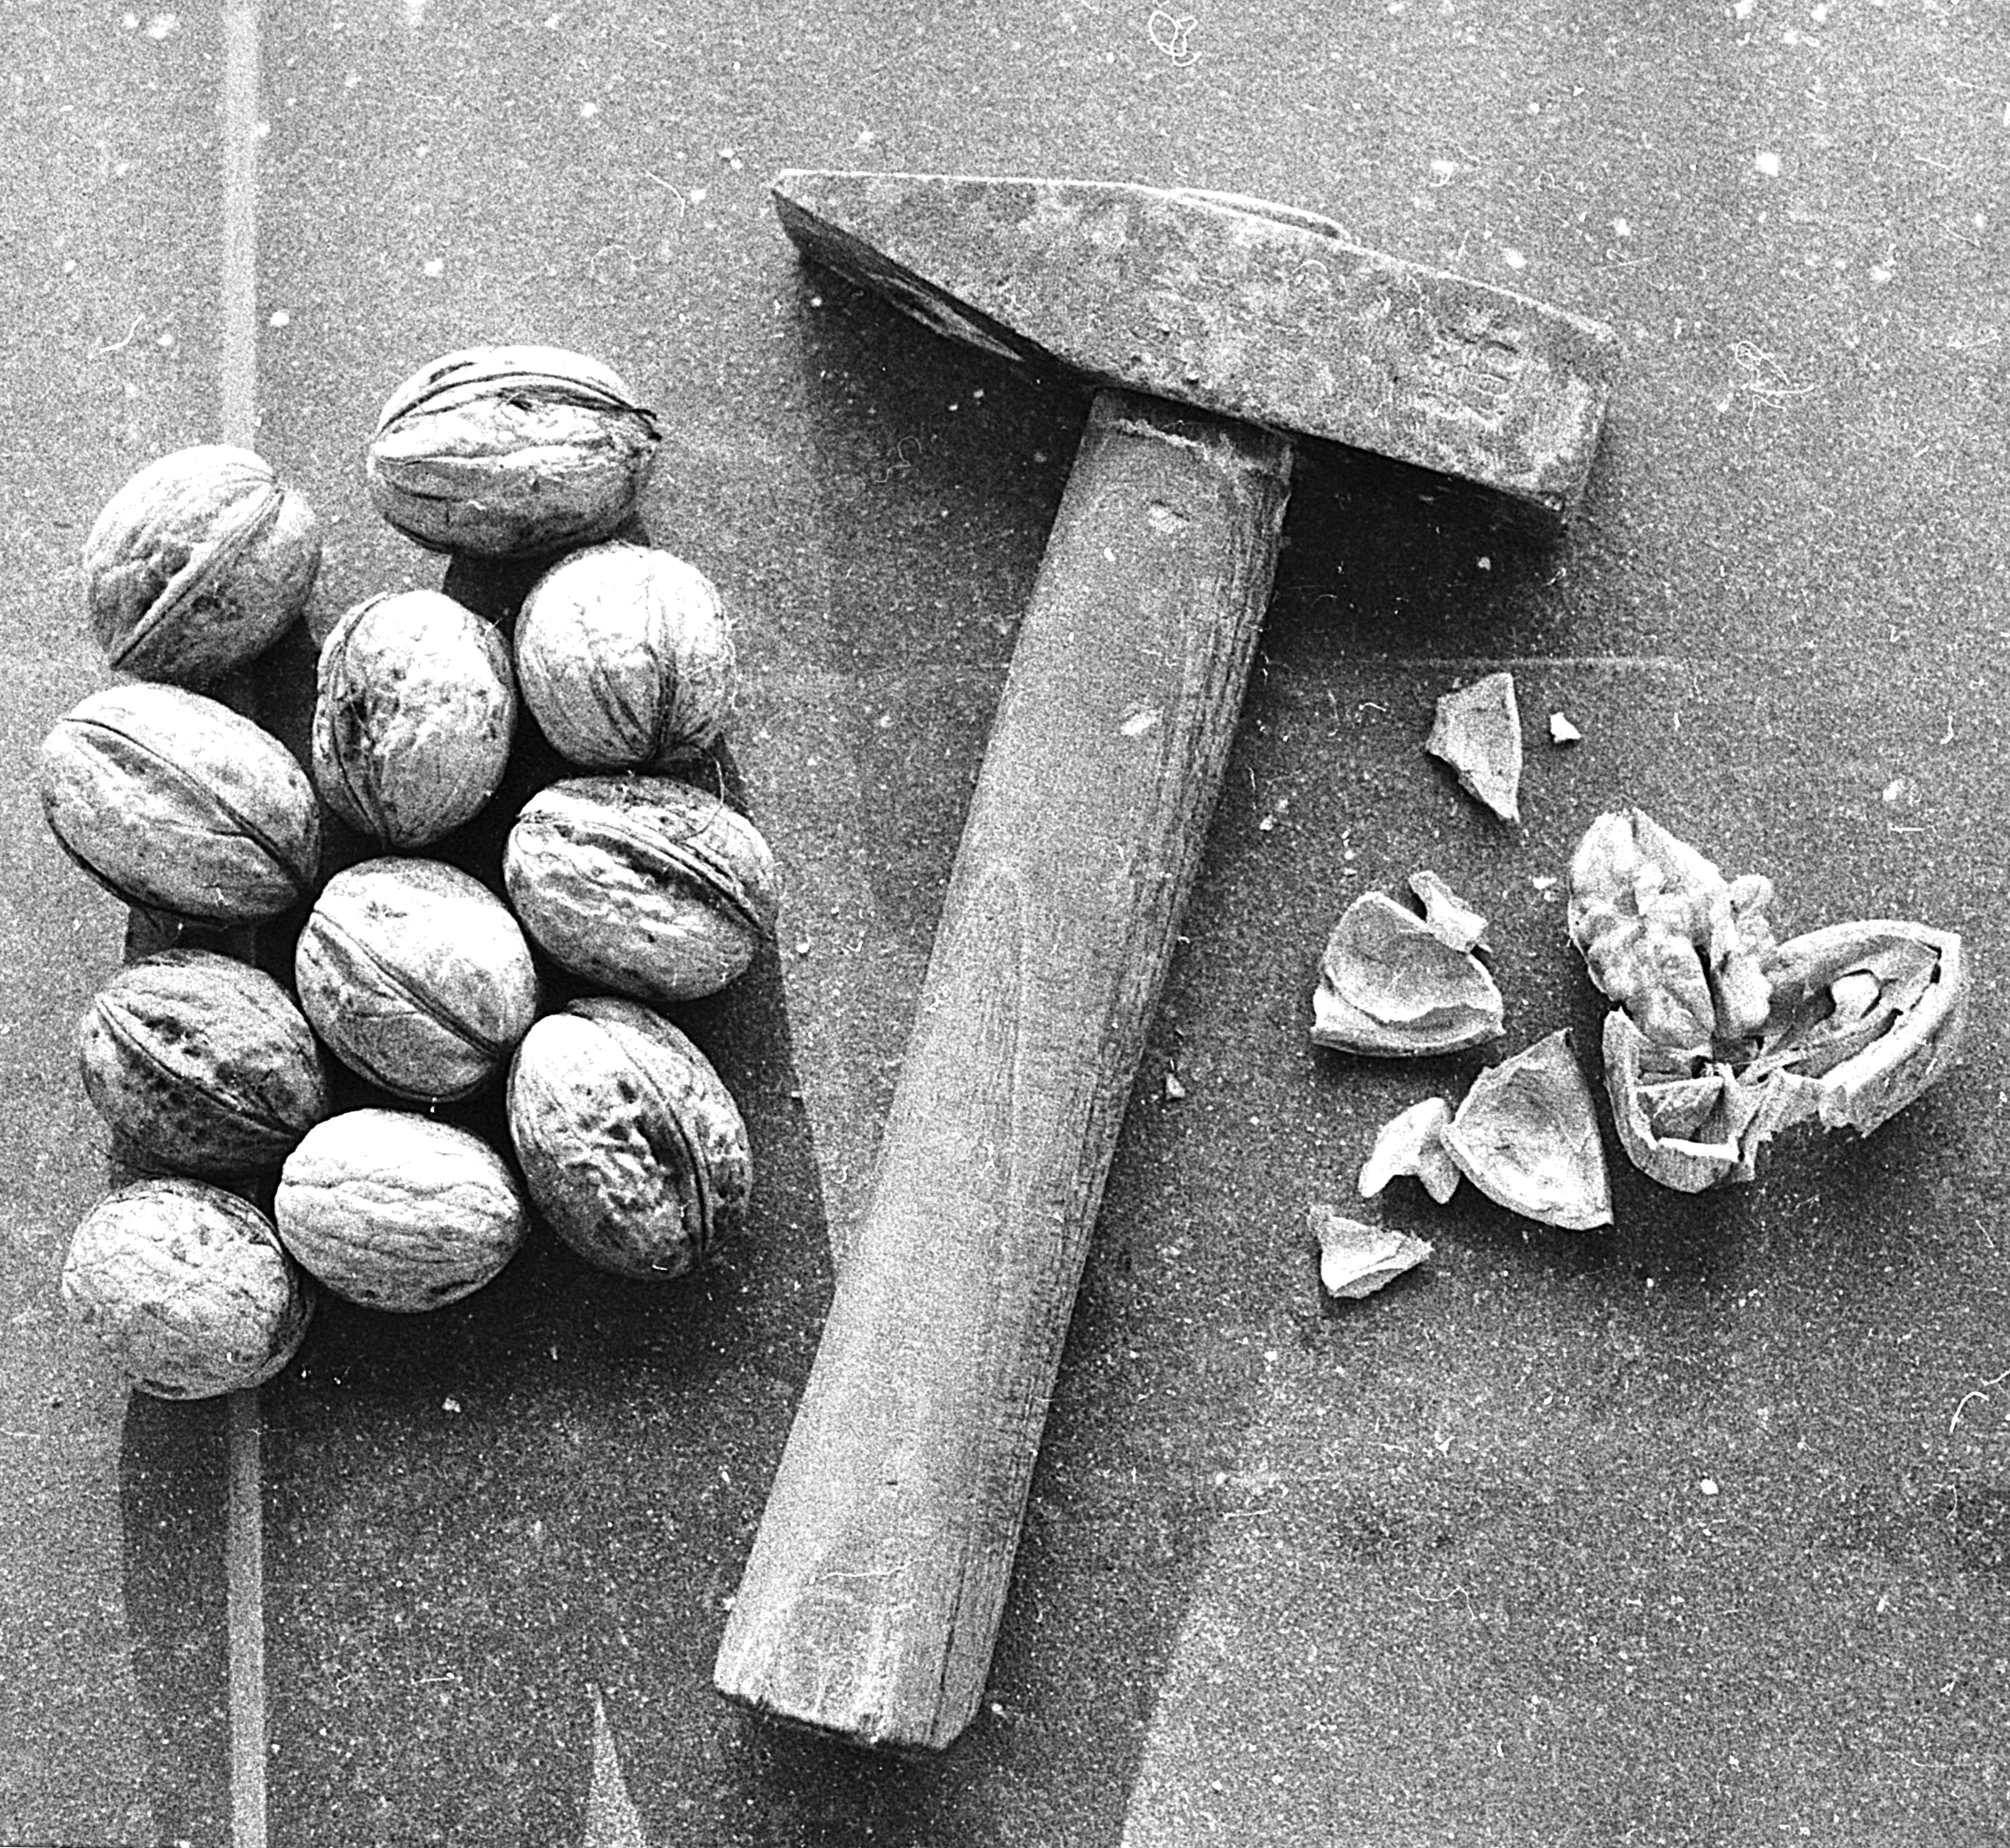
nature, black and white, group, wood, fruit, old, tool, food, ingredient, hammer, macro, natural, kitchen, crack, monochrome, medicine, baking, close, eat, delicious, homemade, still life, health, material, kernel, cracker, crust, nuts, tasty, raw, shape, diet, nutshell, walnuts, many, organic, nutcracker, nutty, still life photography, monochrome photography